Vicente Ferreira Pastinha

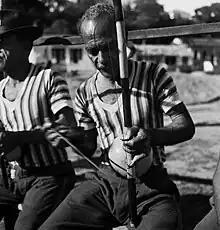
Mestre Pastinha playing the berimbau. Photo by Pierre Verger, 1946–1947.

Vicente Ferreira Pastinha (April 5, 1889, Salvador, Bahia, Brazil – November 13, 1981), known as Mestre Pastinha, was a "mestre" of the Afro-Brazilian martial art capoeira and a codifier of the traditional capoeira Angola style.